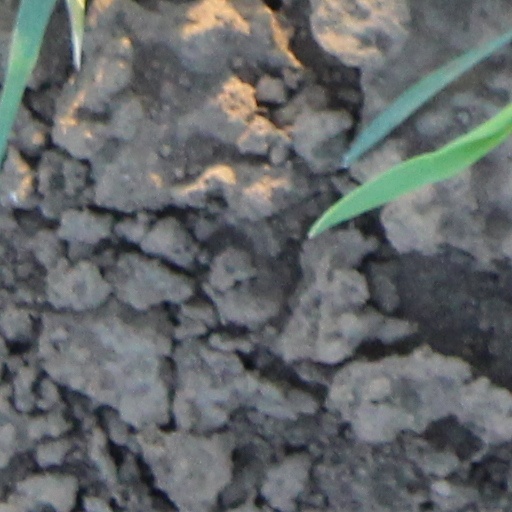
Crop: wheat